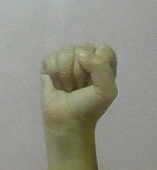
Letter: saad